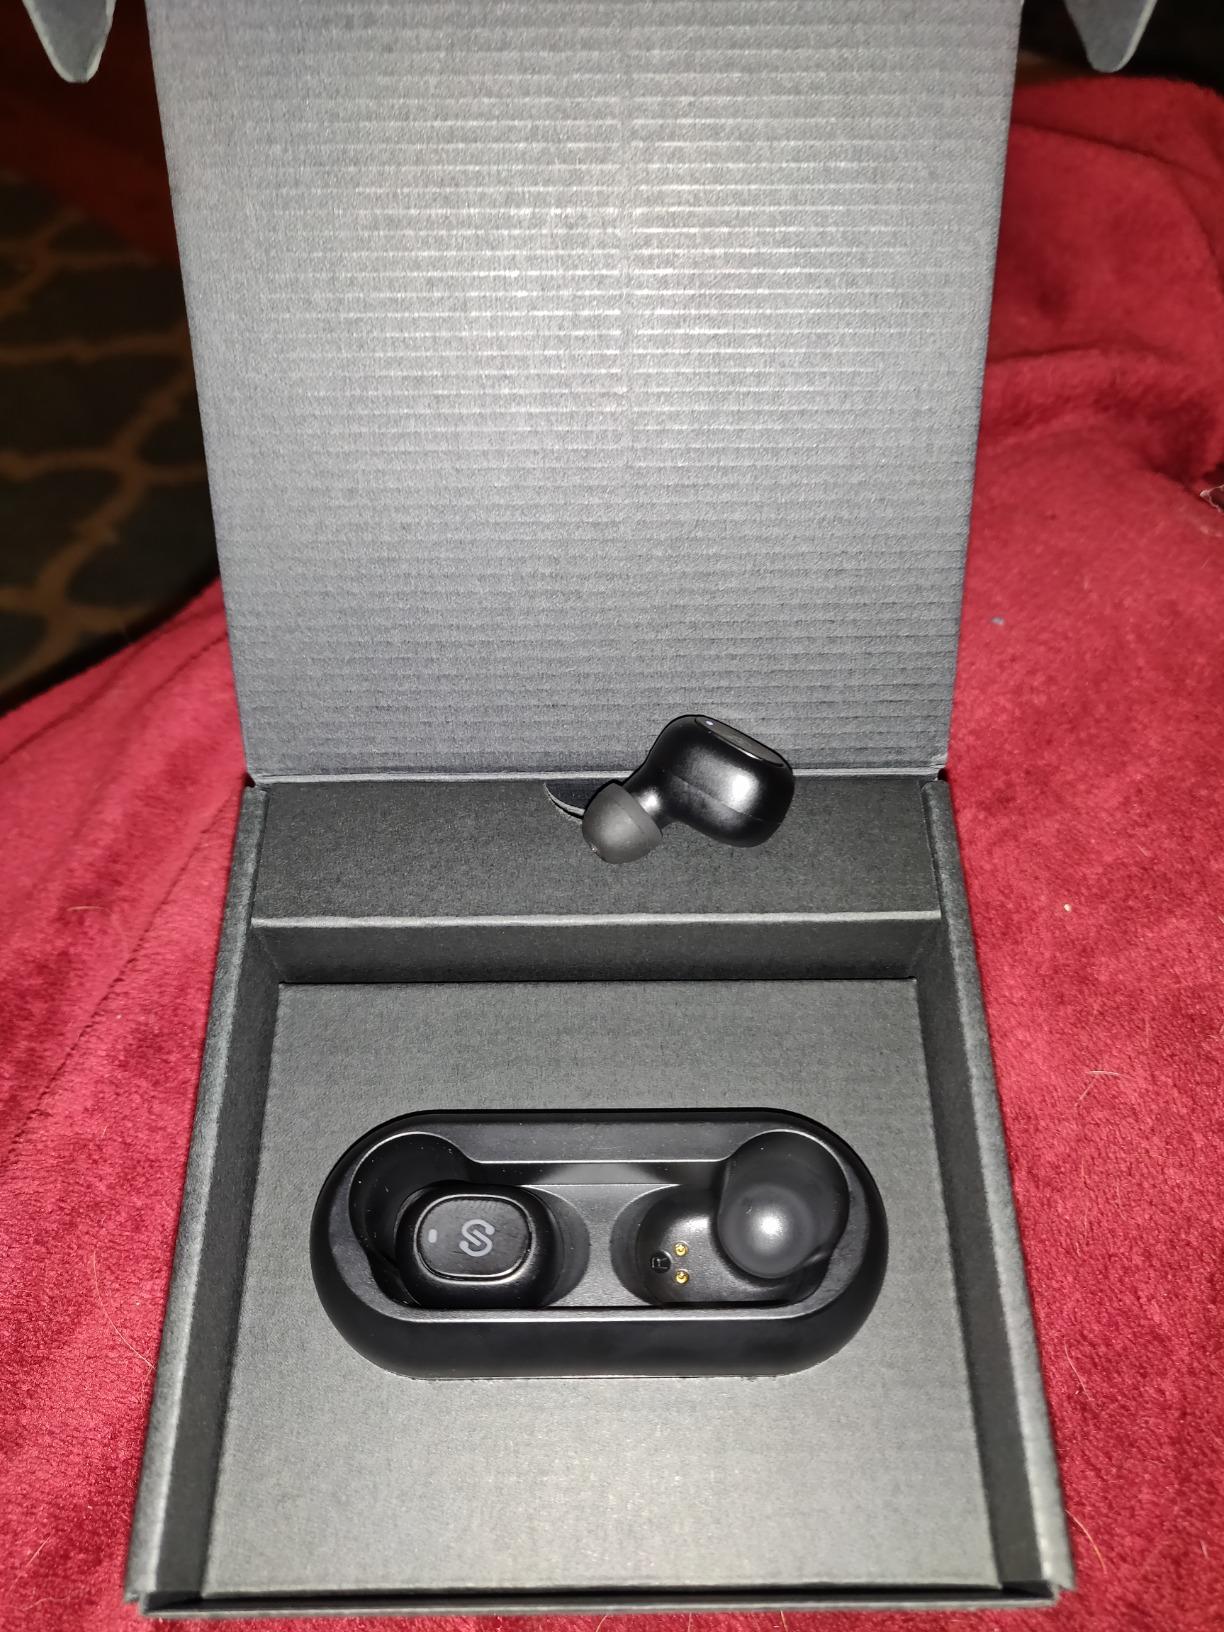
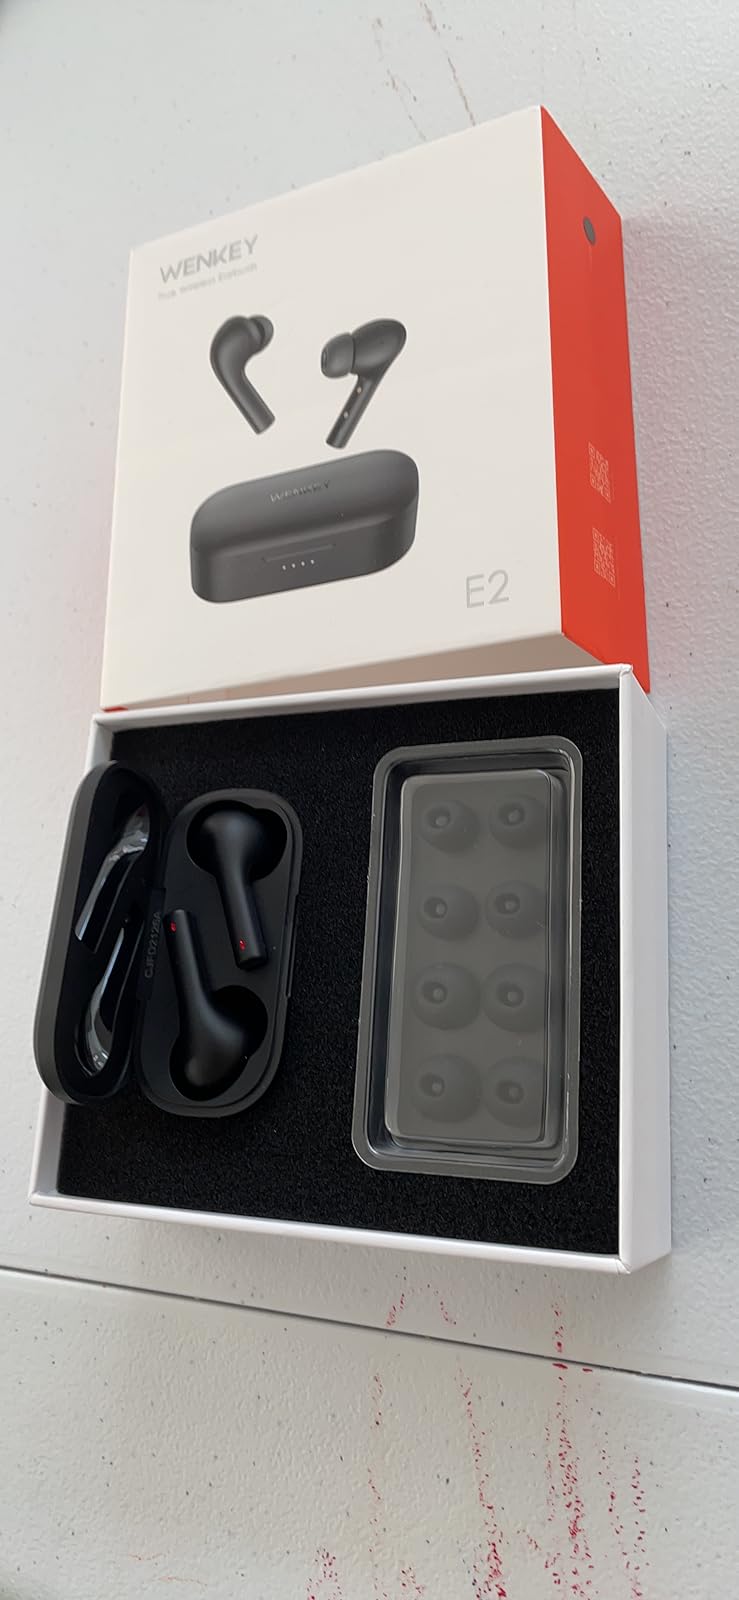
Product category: earbuds
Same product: no